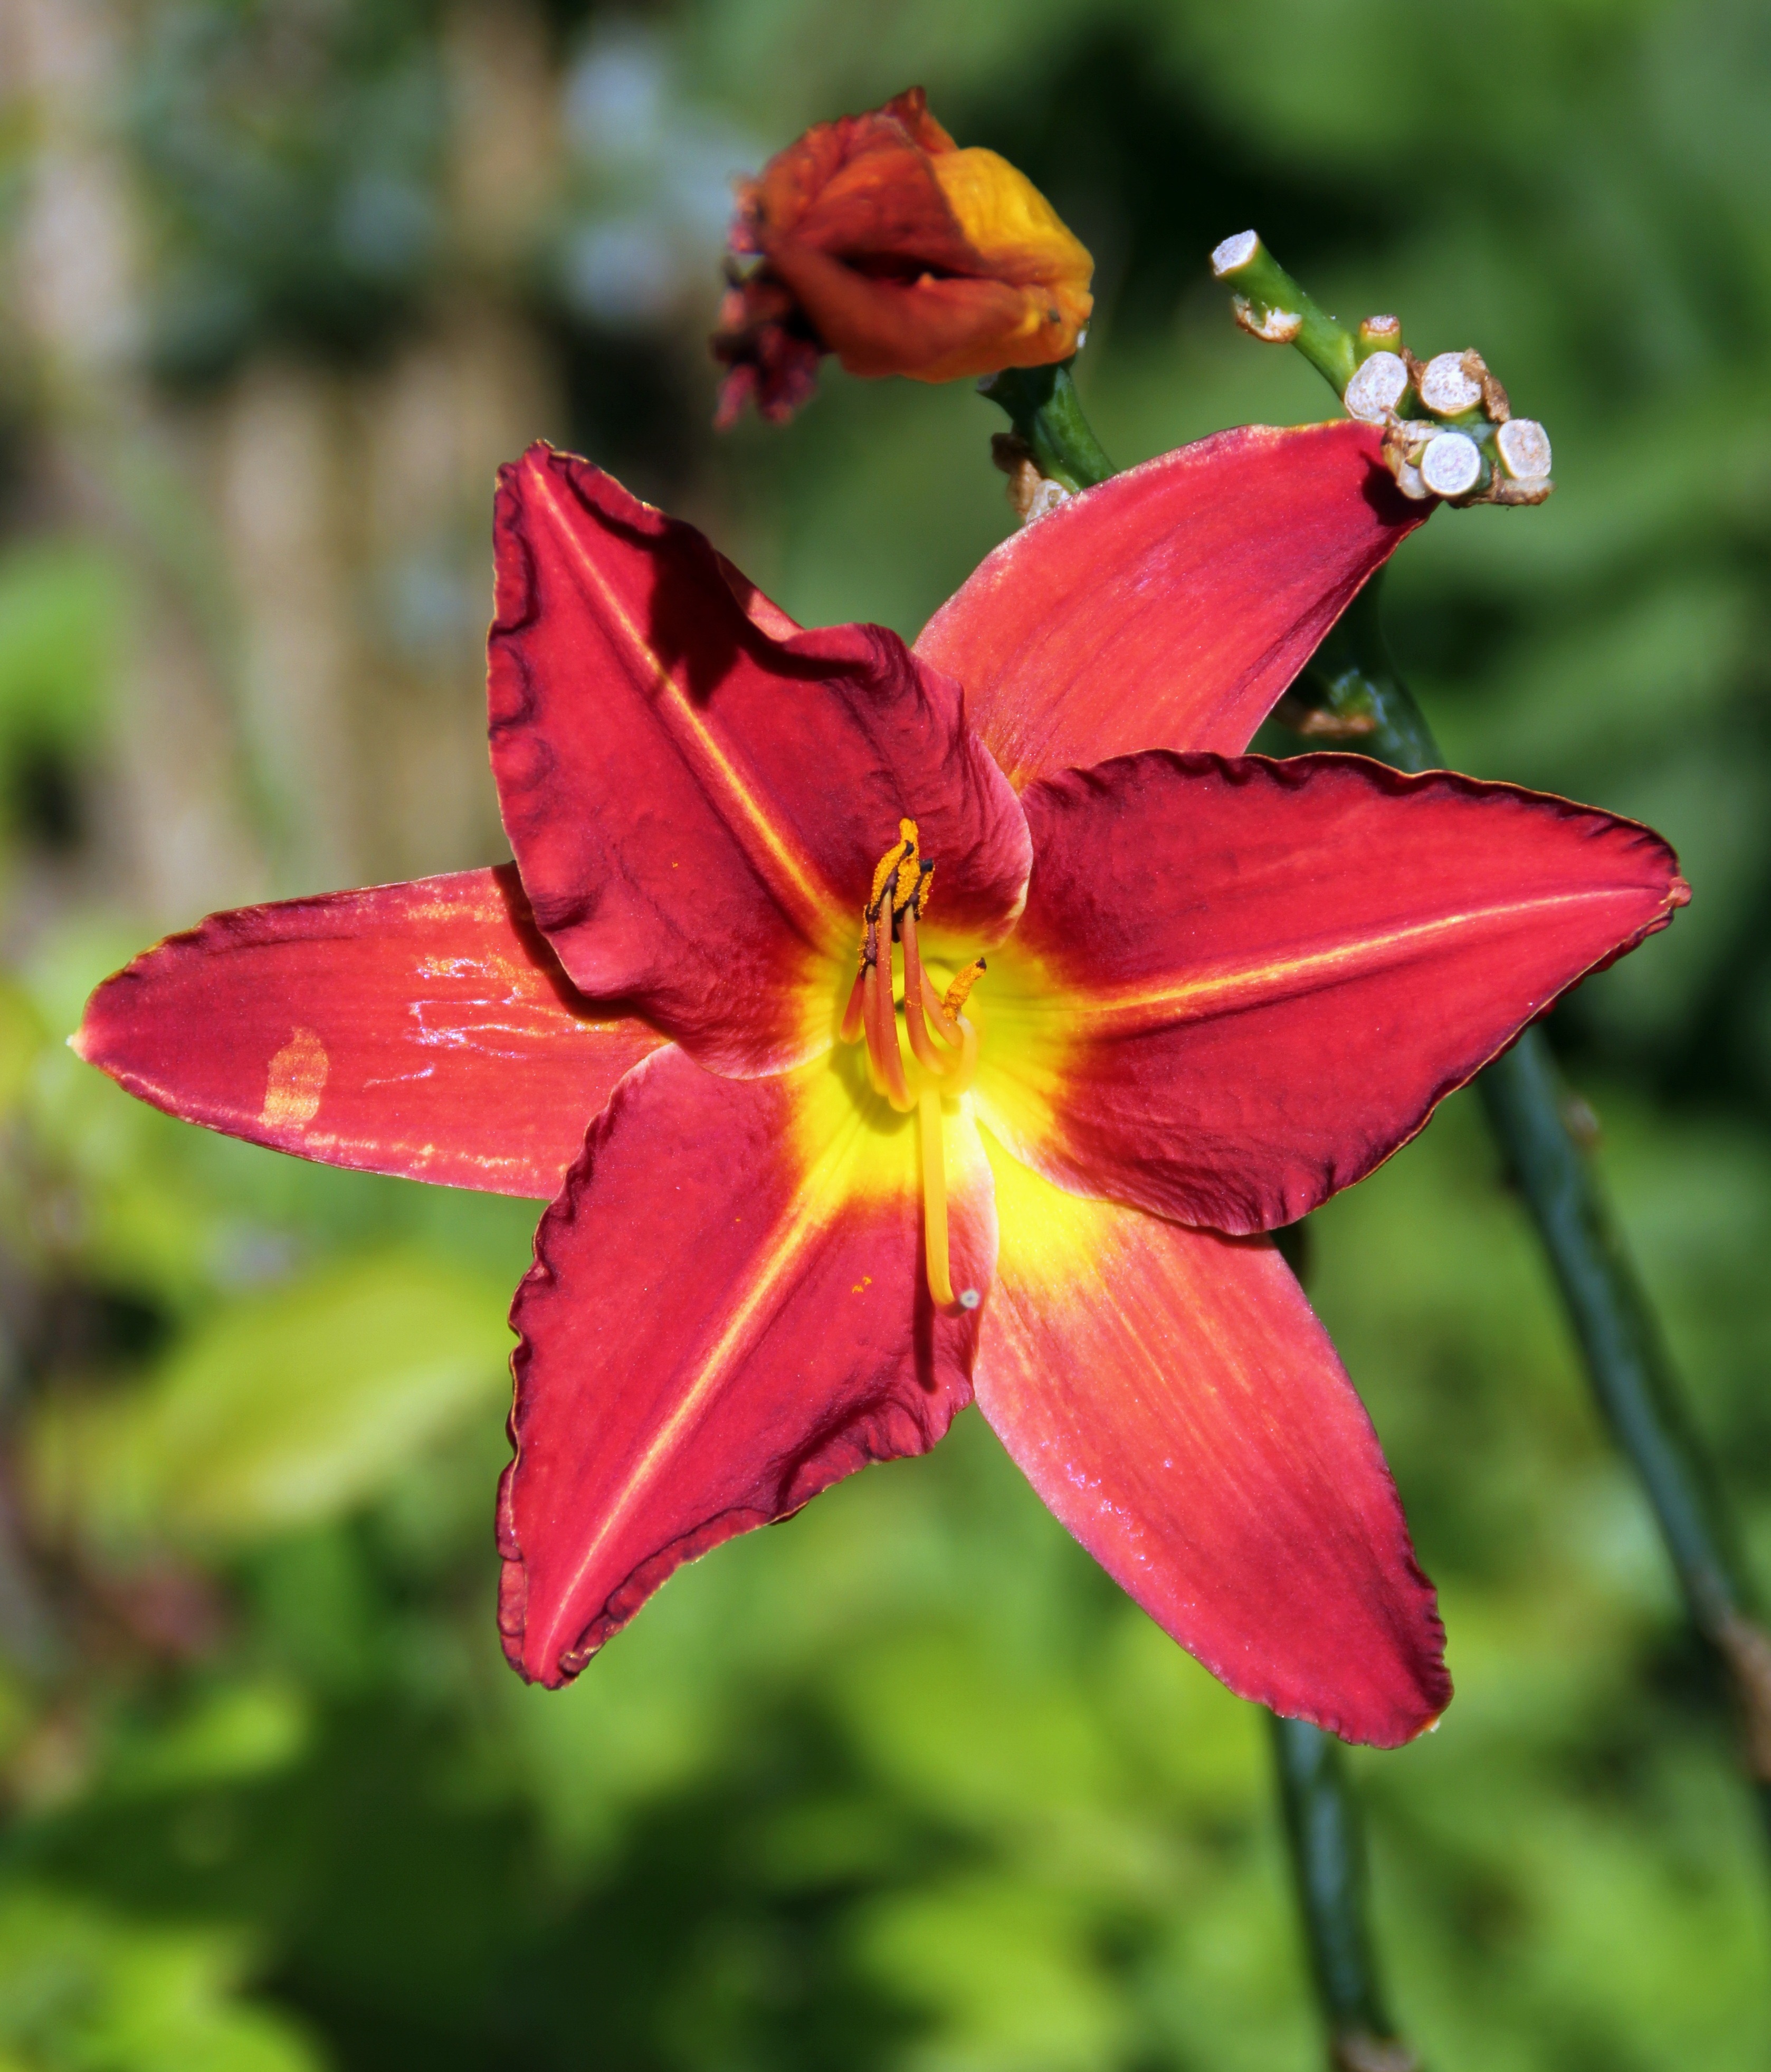
blossom, plant, stem, leaf, flower, petal, bloom, floral, environment, herb, natural, botany, agriculture, flora, botanical, wildflower, outdoors, vegetation, lily, horticulture, organic, daylily, macro photography, flowering plant, plant stem, land plant